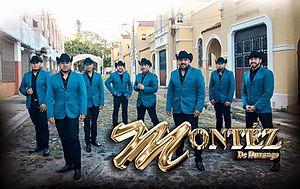
Le Grupo Montez de Durango est une formation musicale chicano originaire de Chicago qui joue du pasito duranguense. Ce genre musical est proche de la musique norteña, mais est originaire de l'État de Durango.
Le duranguense est un genre musical mexicain proche de la musique norteña populaire originaire de l'État de Durango qui émerge dans les années 1970. Avec l'immigration des habitants de ce pays vers les États-Unis, le pasito prend même une popularité à Chicago.